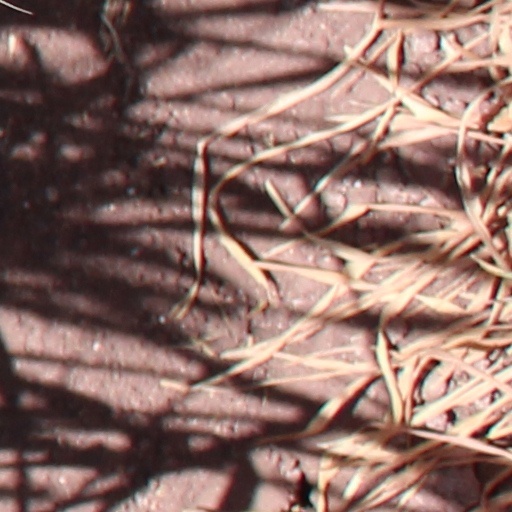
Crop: wheat